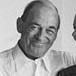
Age: 51